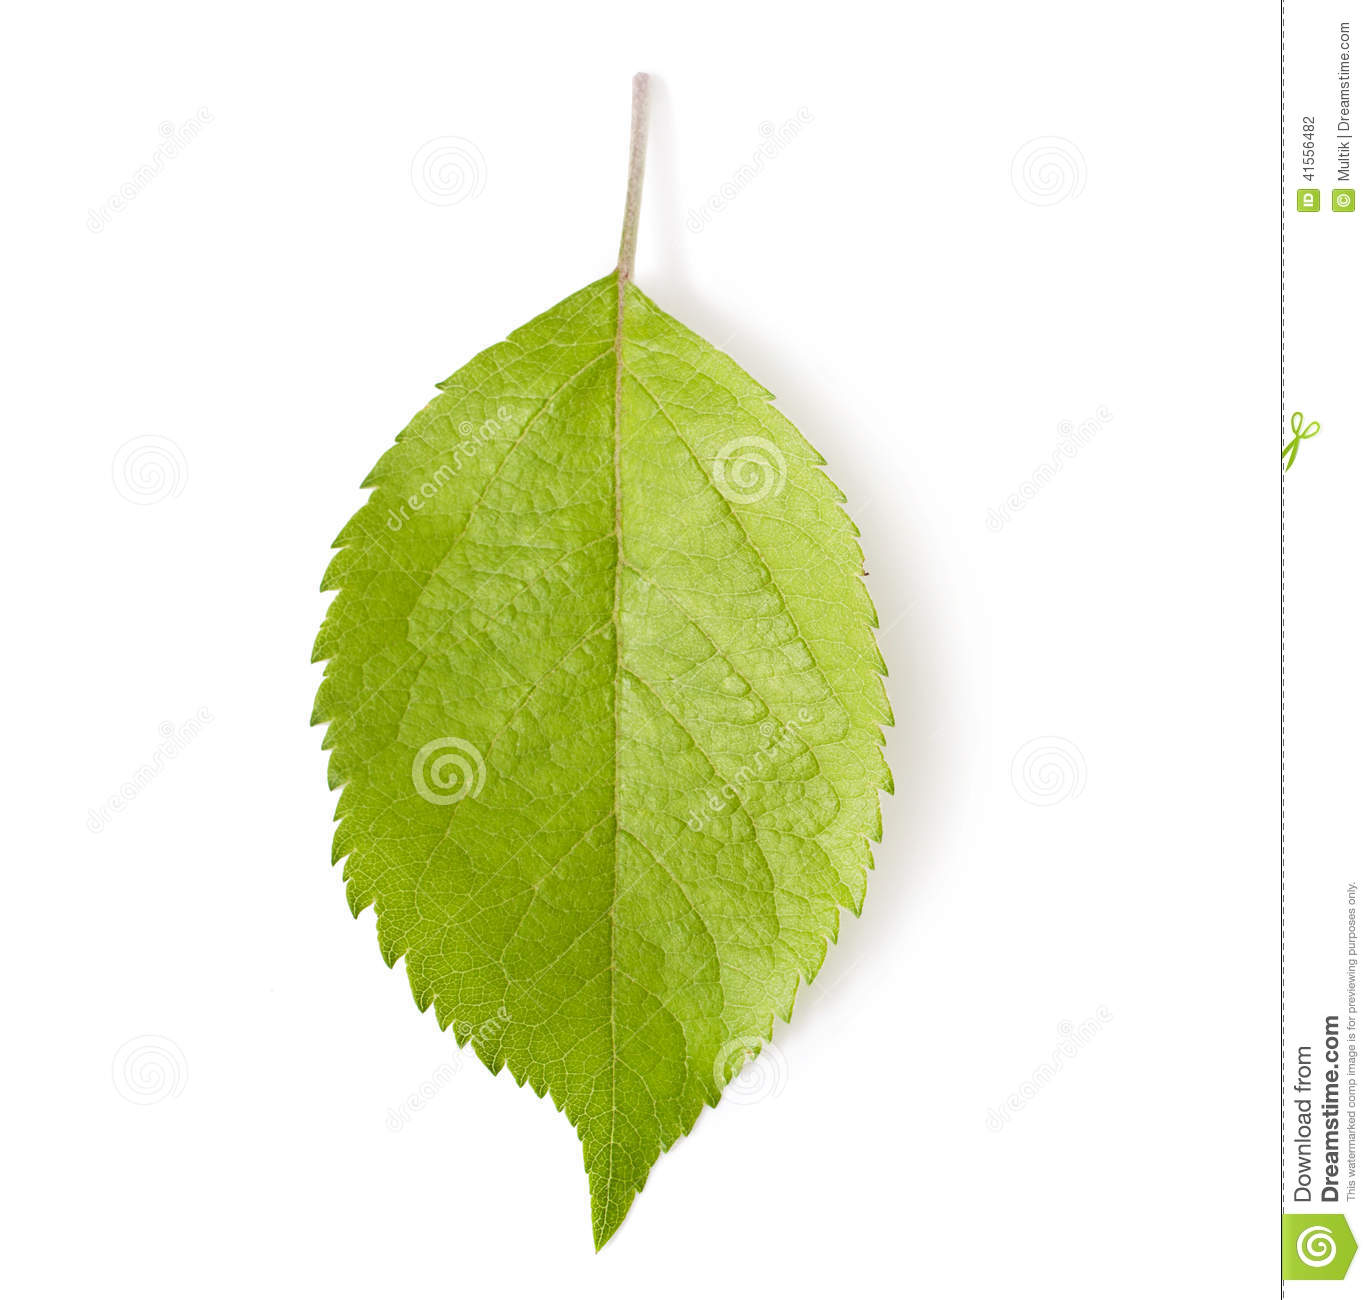
Labels: Apple leaf